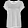
Label: T - shirt / top